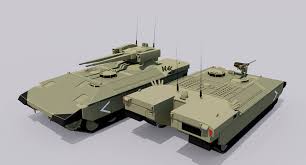
Label: BMP-T15